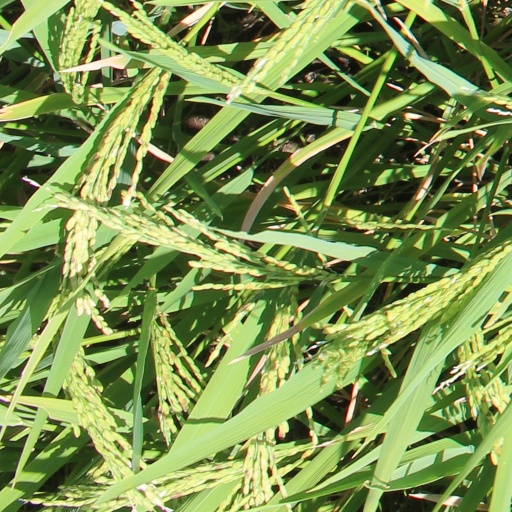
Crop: rice